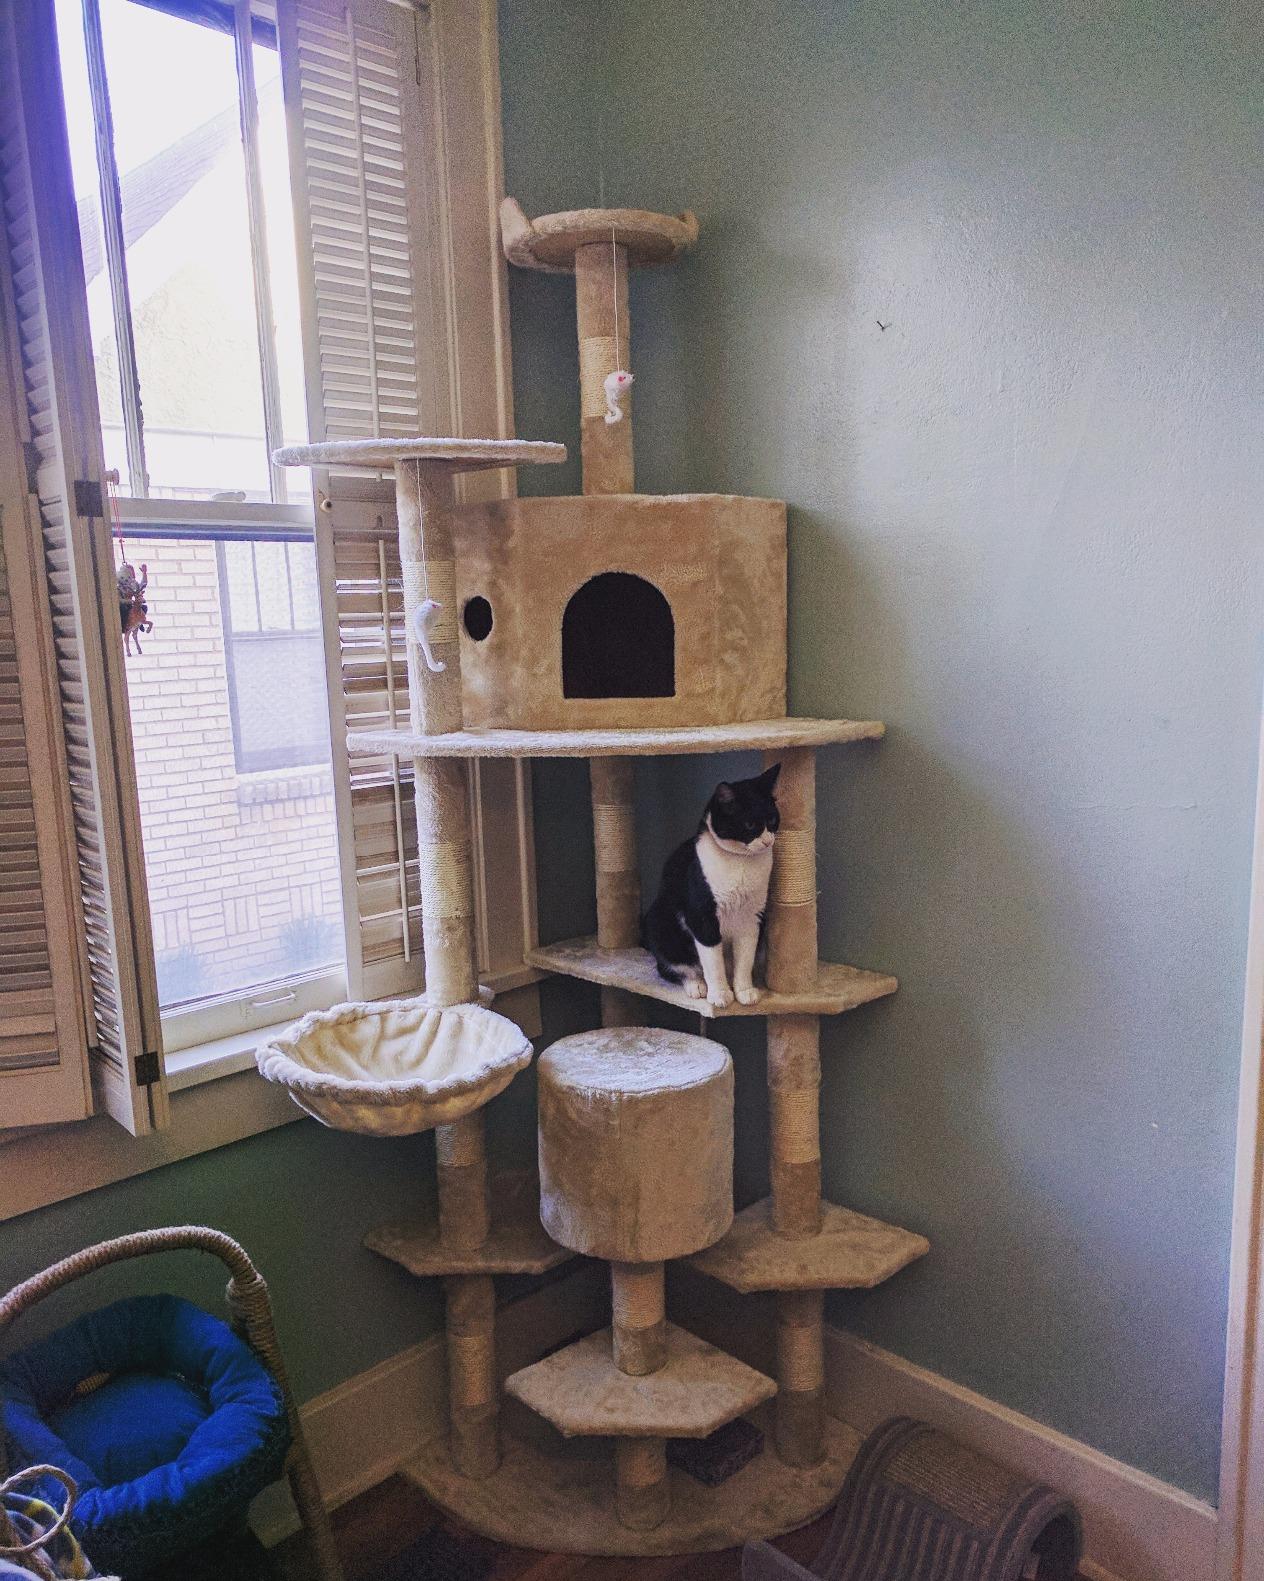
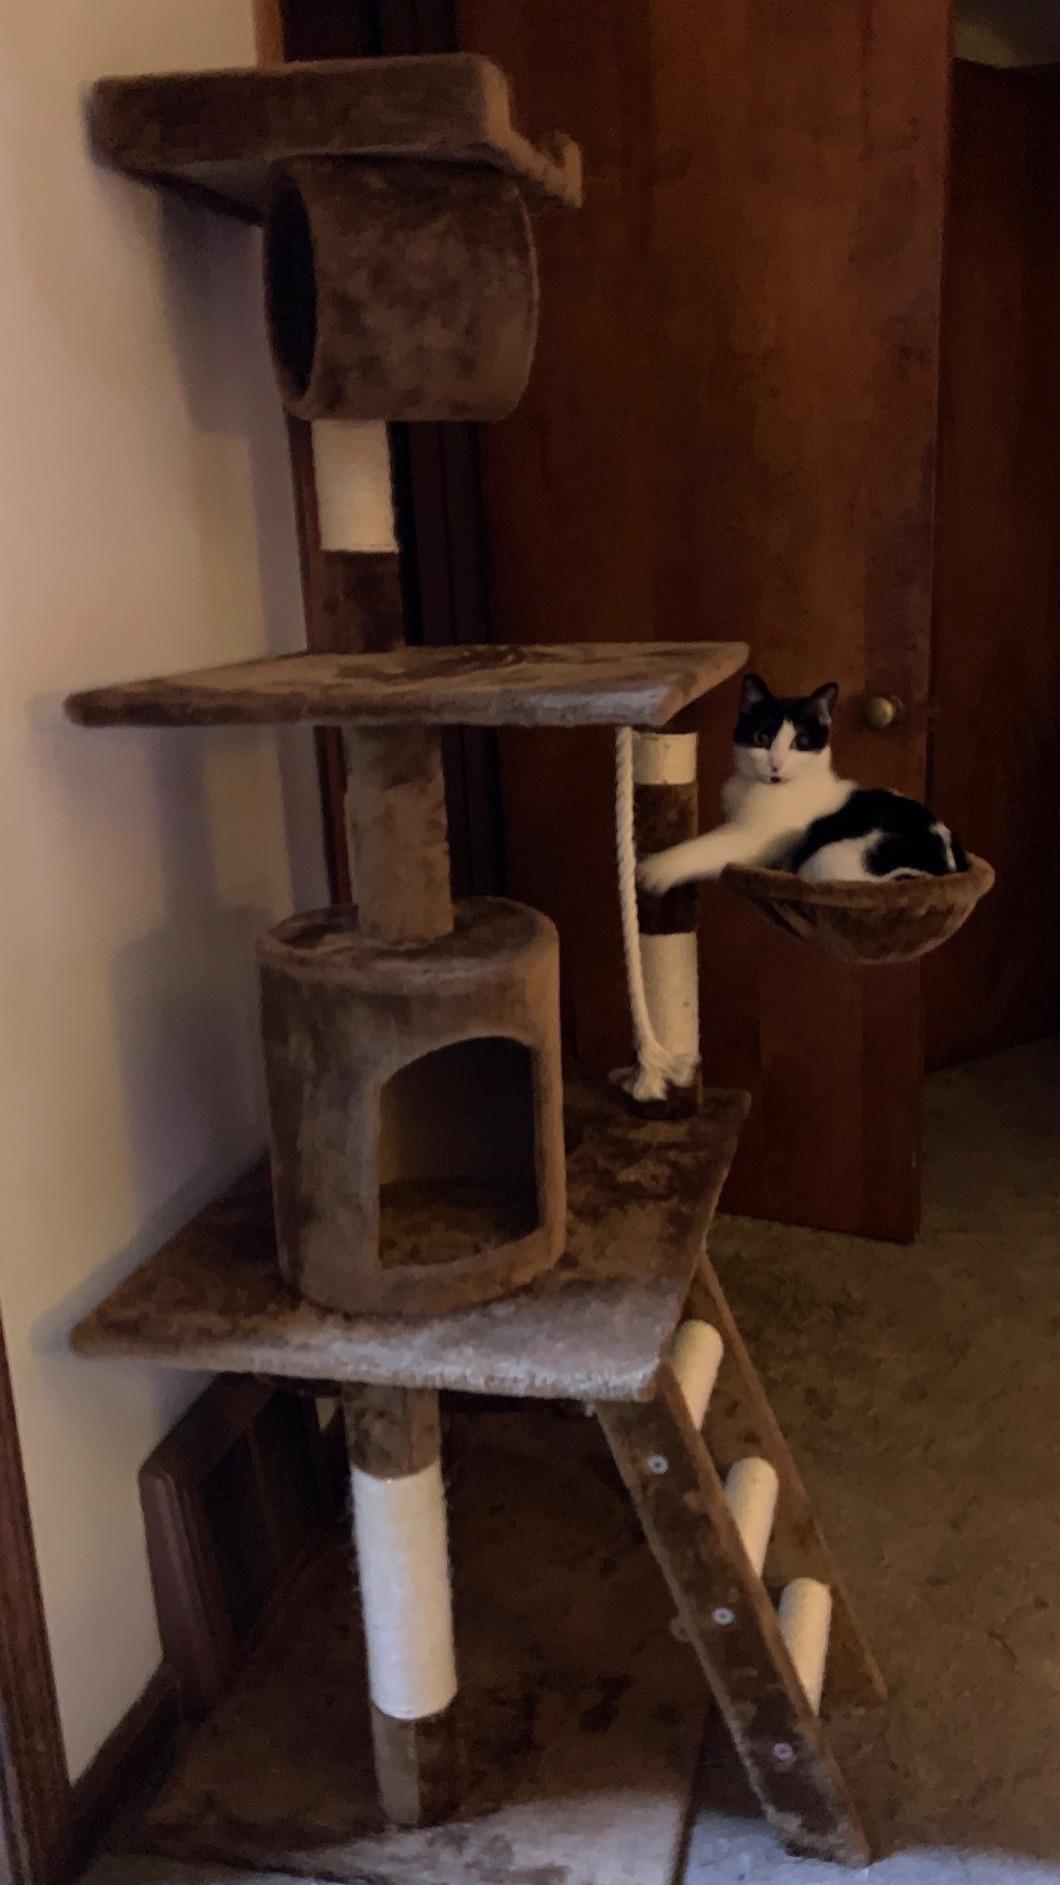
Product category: items_cat tree
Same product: no